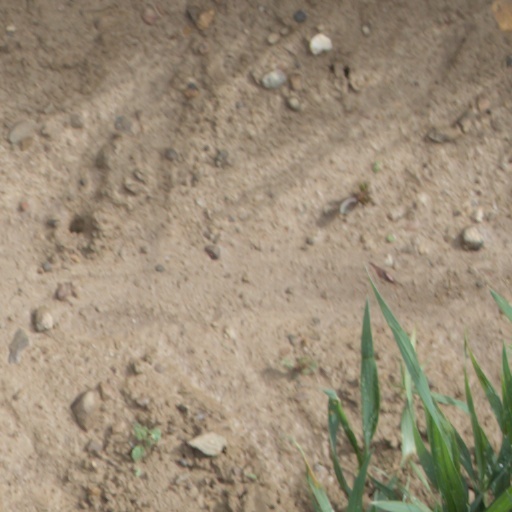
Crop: wheat